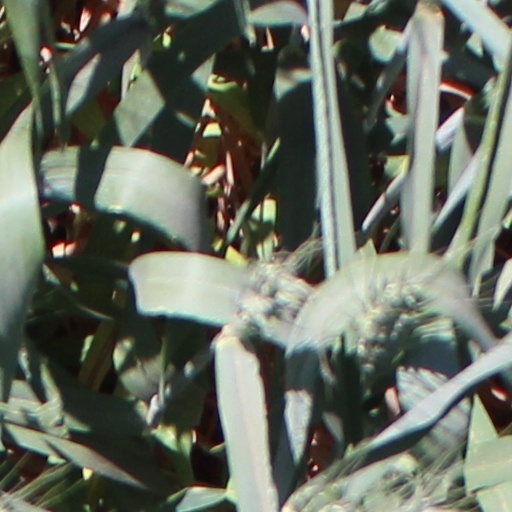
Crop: wheat